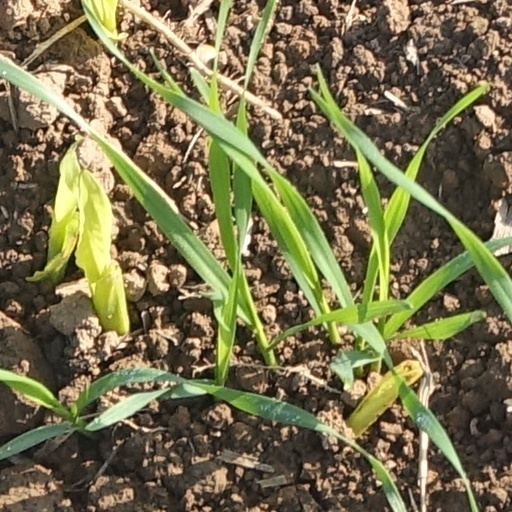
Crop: wheat